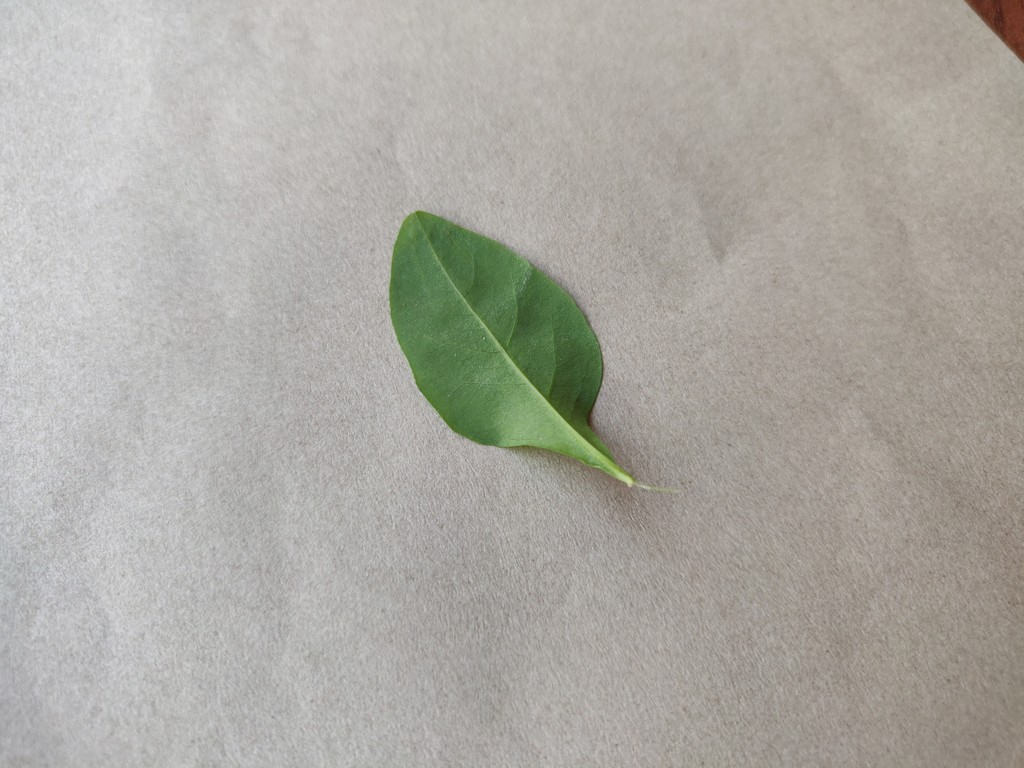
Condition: Healthy
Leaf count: single
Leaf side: back